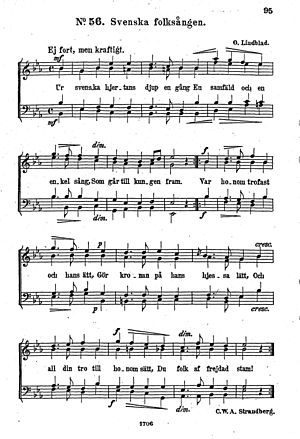
Kungssången
Originalmusikken for mandskor.
Kungssången er den svenske kongesang. Sangen er også kendt under navnet Ur svenska hjärtans djup en gång, som er sangens første linje.